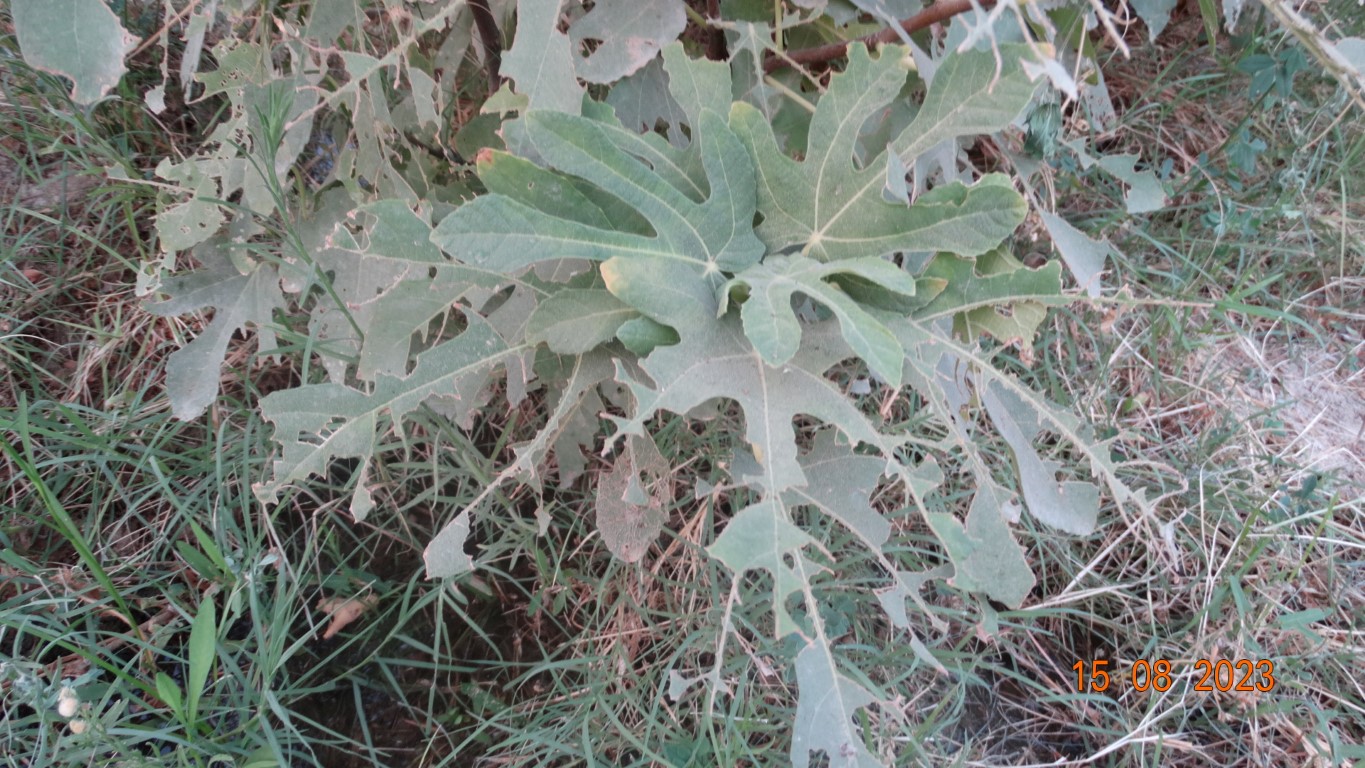
Label: infected